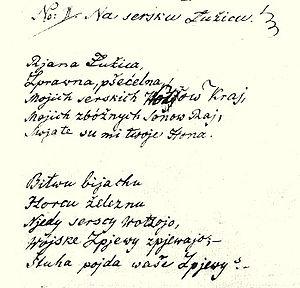
Rjana Łužica est l'hymne national des Sorabes, minorité allemande de langue slave, vivant dans la région de la Lusace et parlant la langue sorabe.